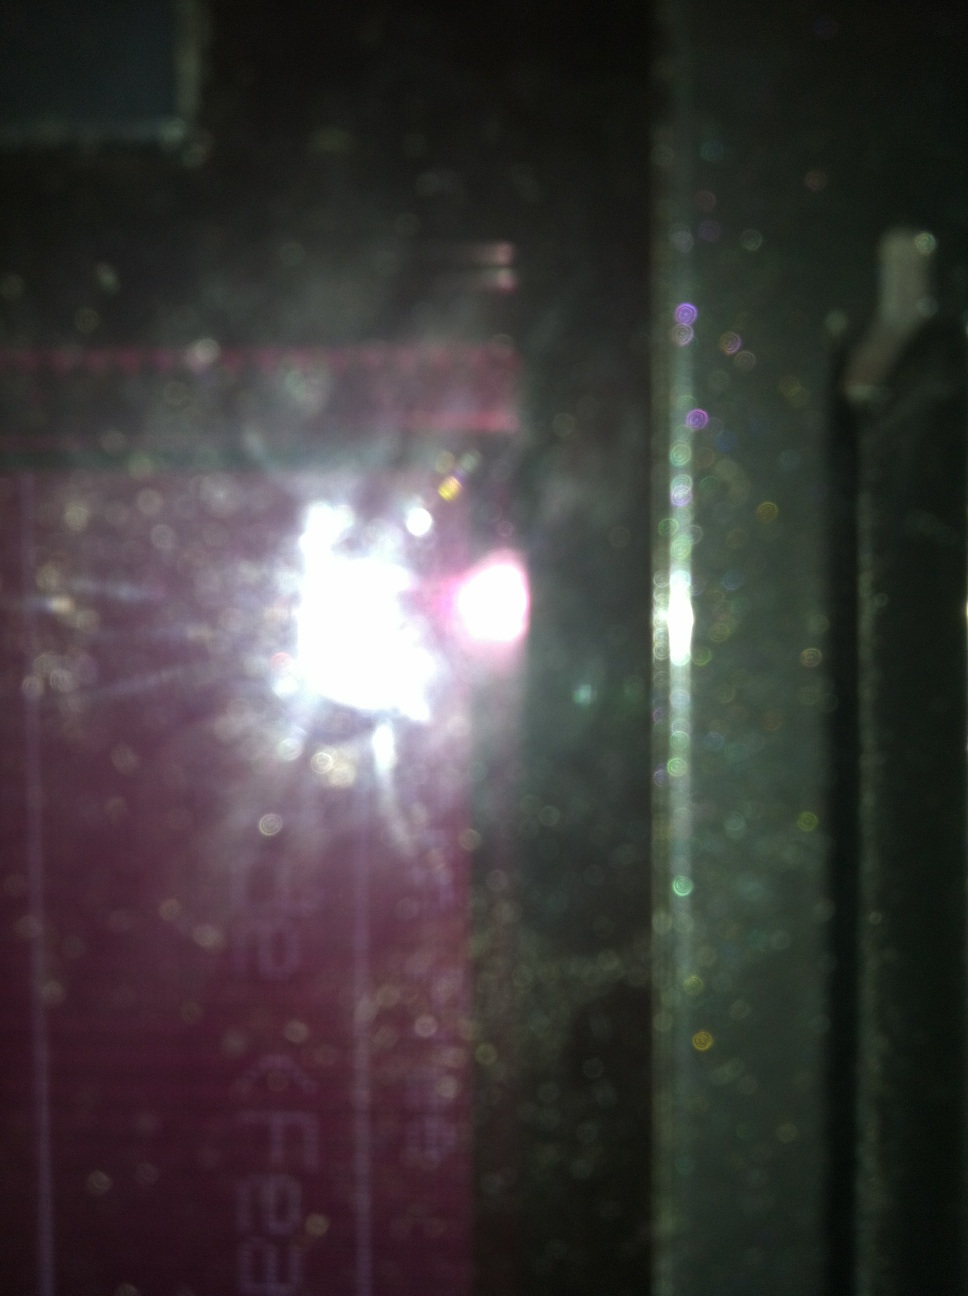Question: What song is this?
Answer: unanswerable